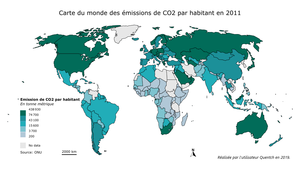
Discrétisation de l'émission de CO2 en tonne métrique en quantile. Les pays en gris n'ont pas de données.
Ville durable est une expression qui désigne une ville ou une unité urbaine respectant les principes du développement durable et de l'urbanisme écologique, qui cherche à prendre en compte simultanément les enjeux sociaux, économiques, environnementaux et culturels de l'urbanisme pour et avec les habitants par exemple au travers d'une architecture HQE, en facilitant les modes de travail et de transport sobres, en développant l'efficience du point de vue de la consommation d'énergies et des ressources naturelles et renouvelables. Ce sont souvent des éco-villes ou écoquartiers cherchant à diminuer leur empreinte écologique en compensant leurs impacts et en tendant à rembourser leur « dette écologique ».